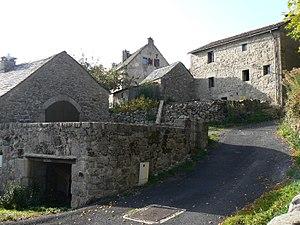
Rue de Fraissinet-de-Lozère en Lozère (France)